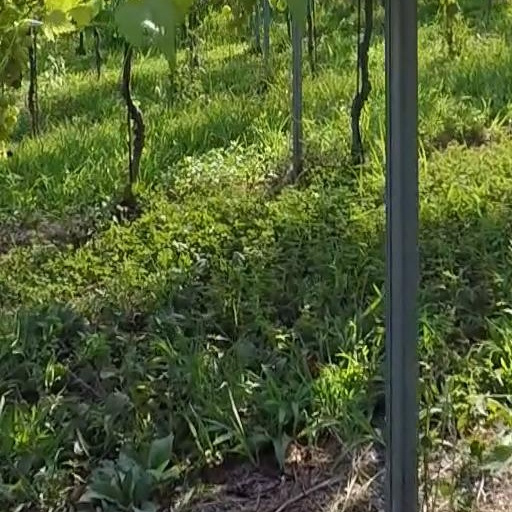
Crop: grape